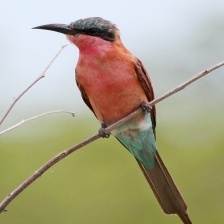
Species: CARMINE BEE-EATER
Scientific name: MEROPS NUBICOIDES
ImageNet parent category: bee_eater